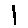
Label: 1